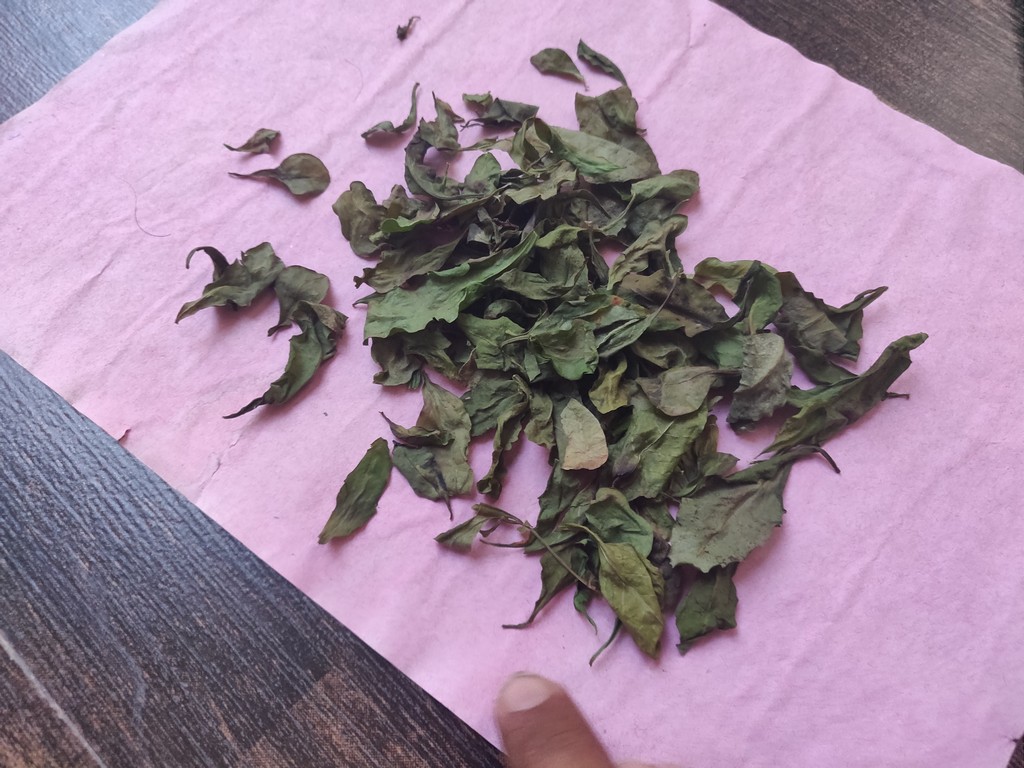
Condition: Dried
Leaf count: multiple
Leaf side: unknown